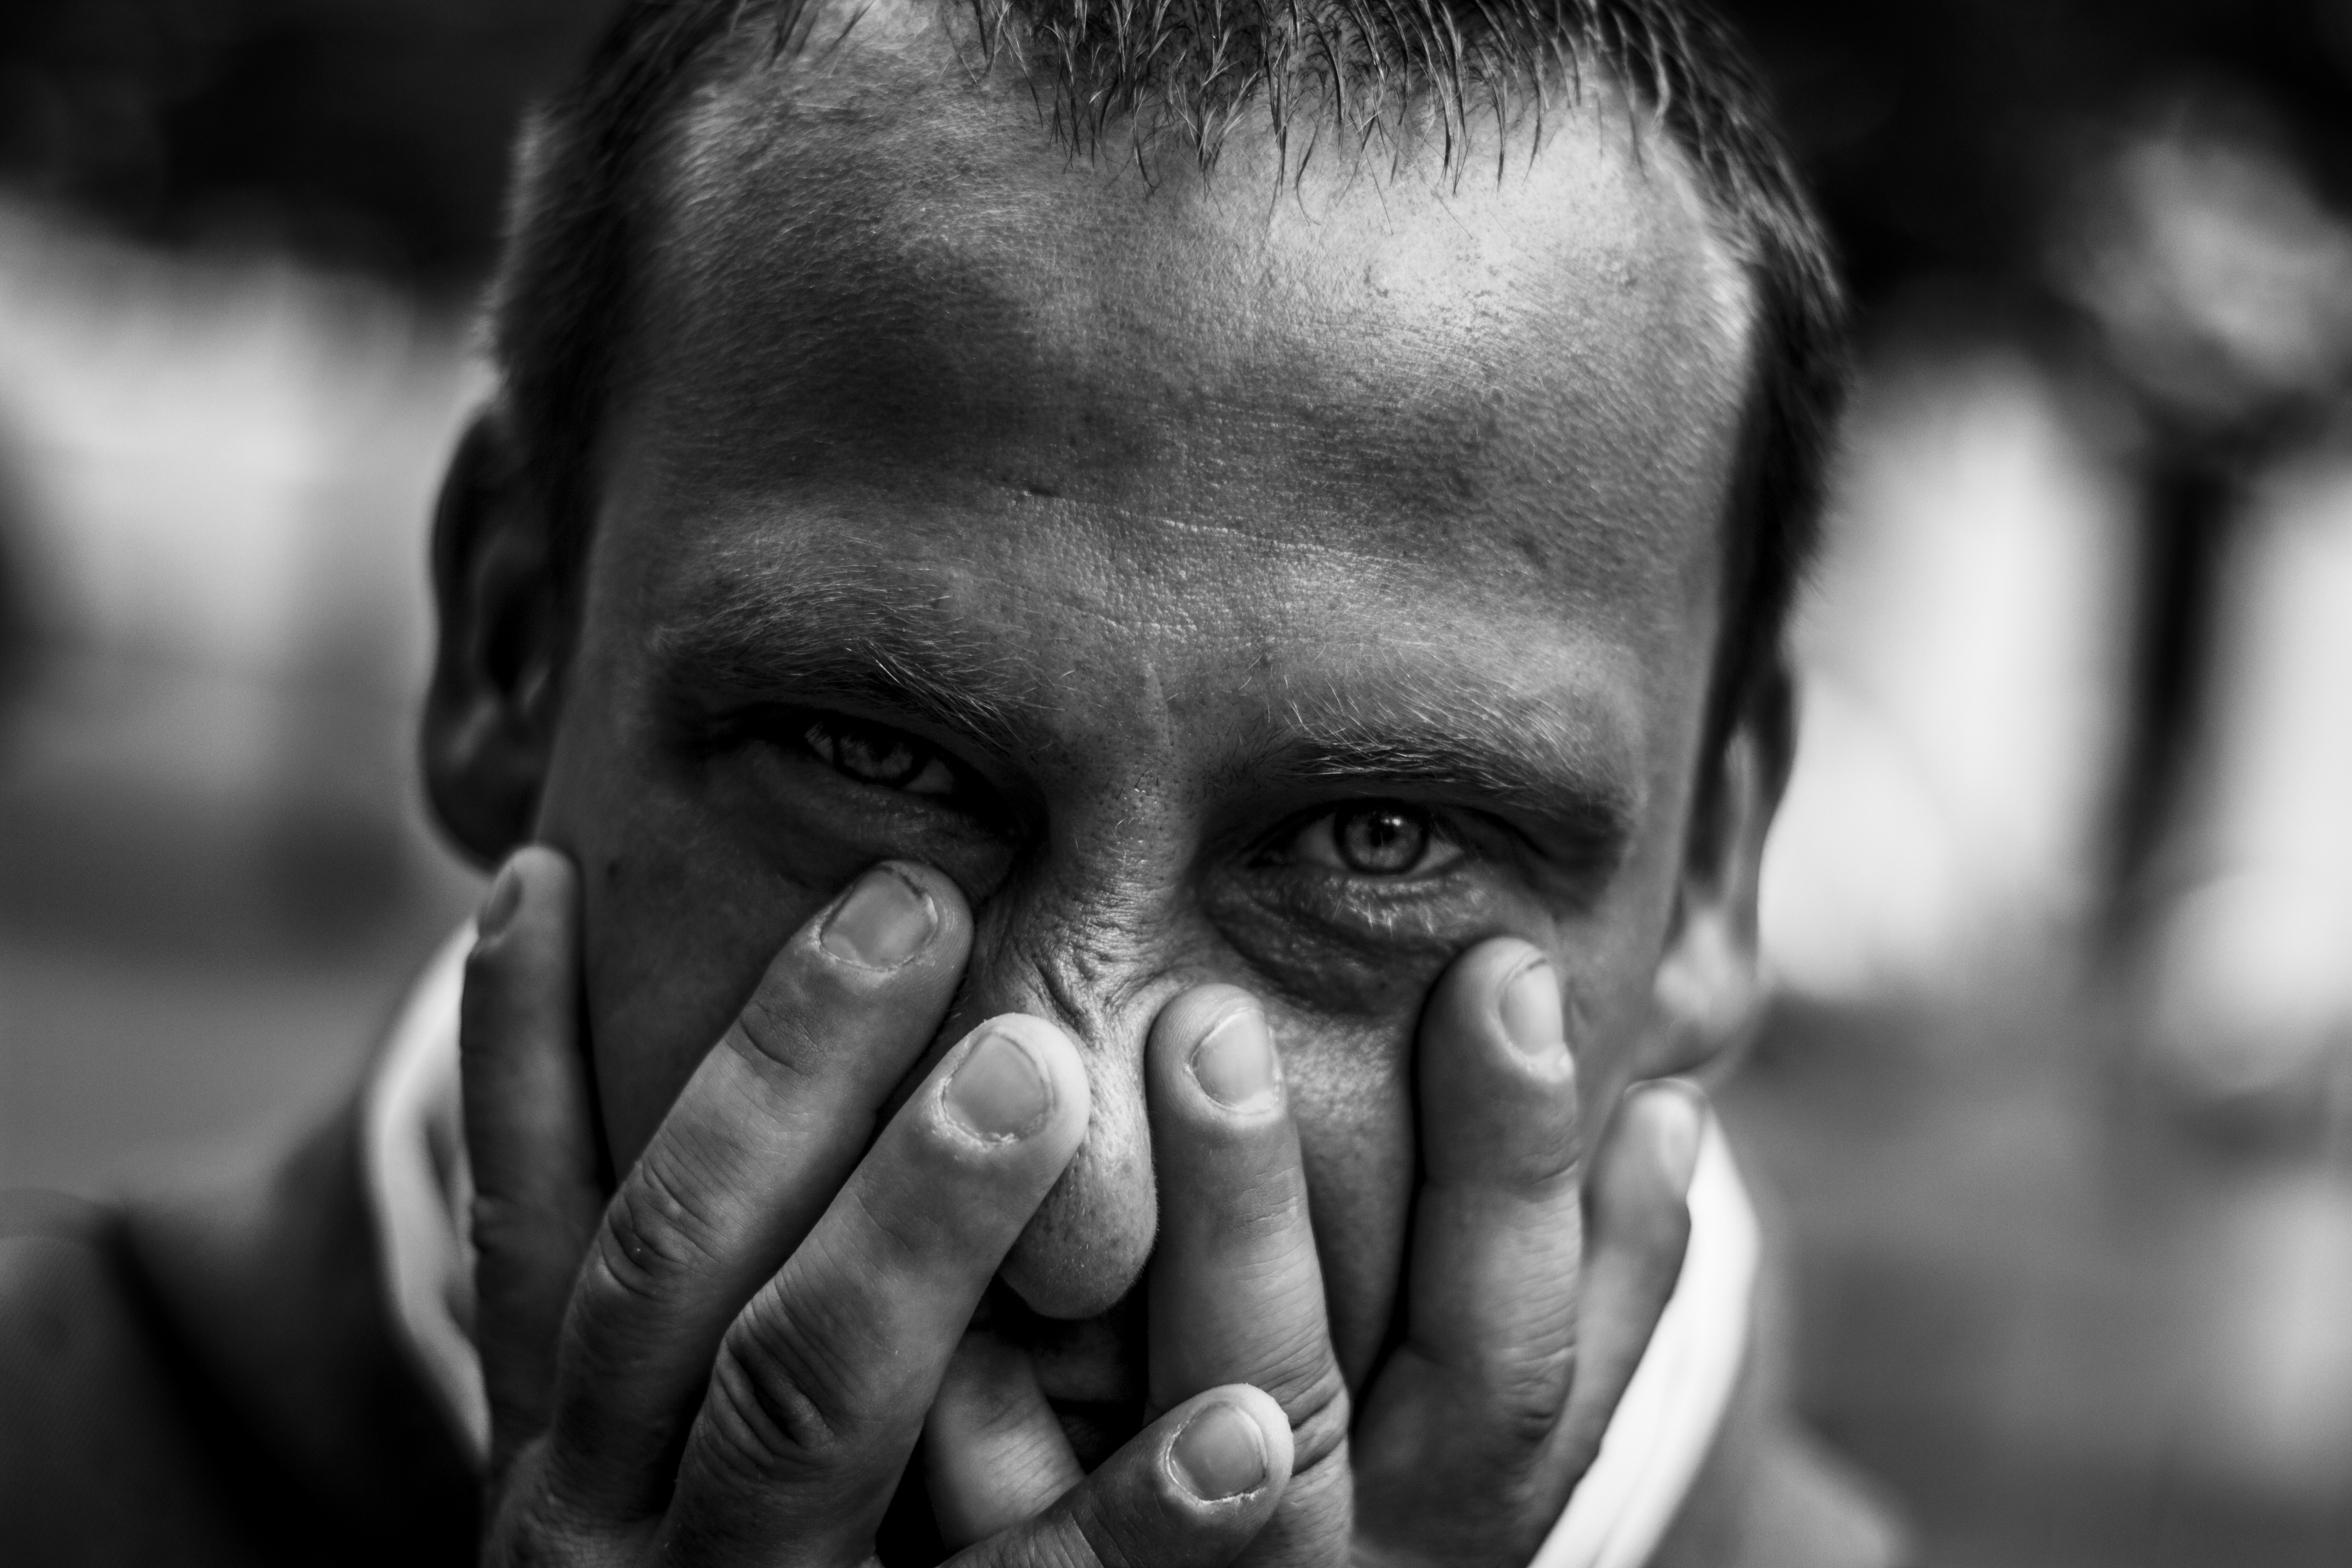
man, person, black and white, people, street, photography, male, portrait, canon, child, black, monochrome, facial expression, smile, close up, blackandwhite, face, art, head, surreal, faces, laughter, portrt, emotion, personen, schrfentiefe, monochrome photography, portrait photography